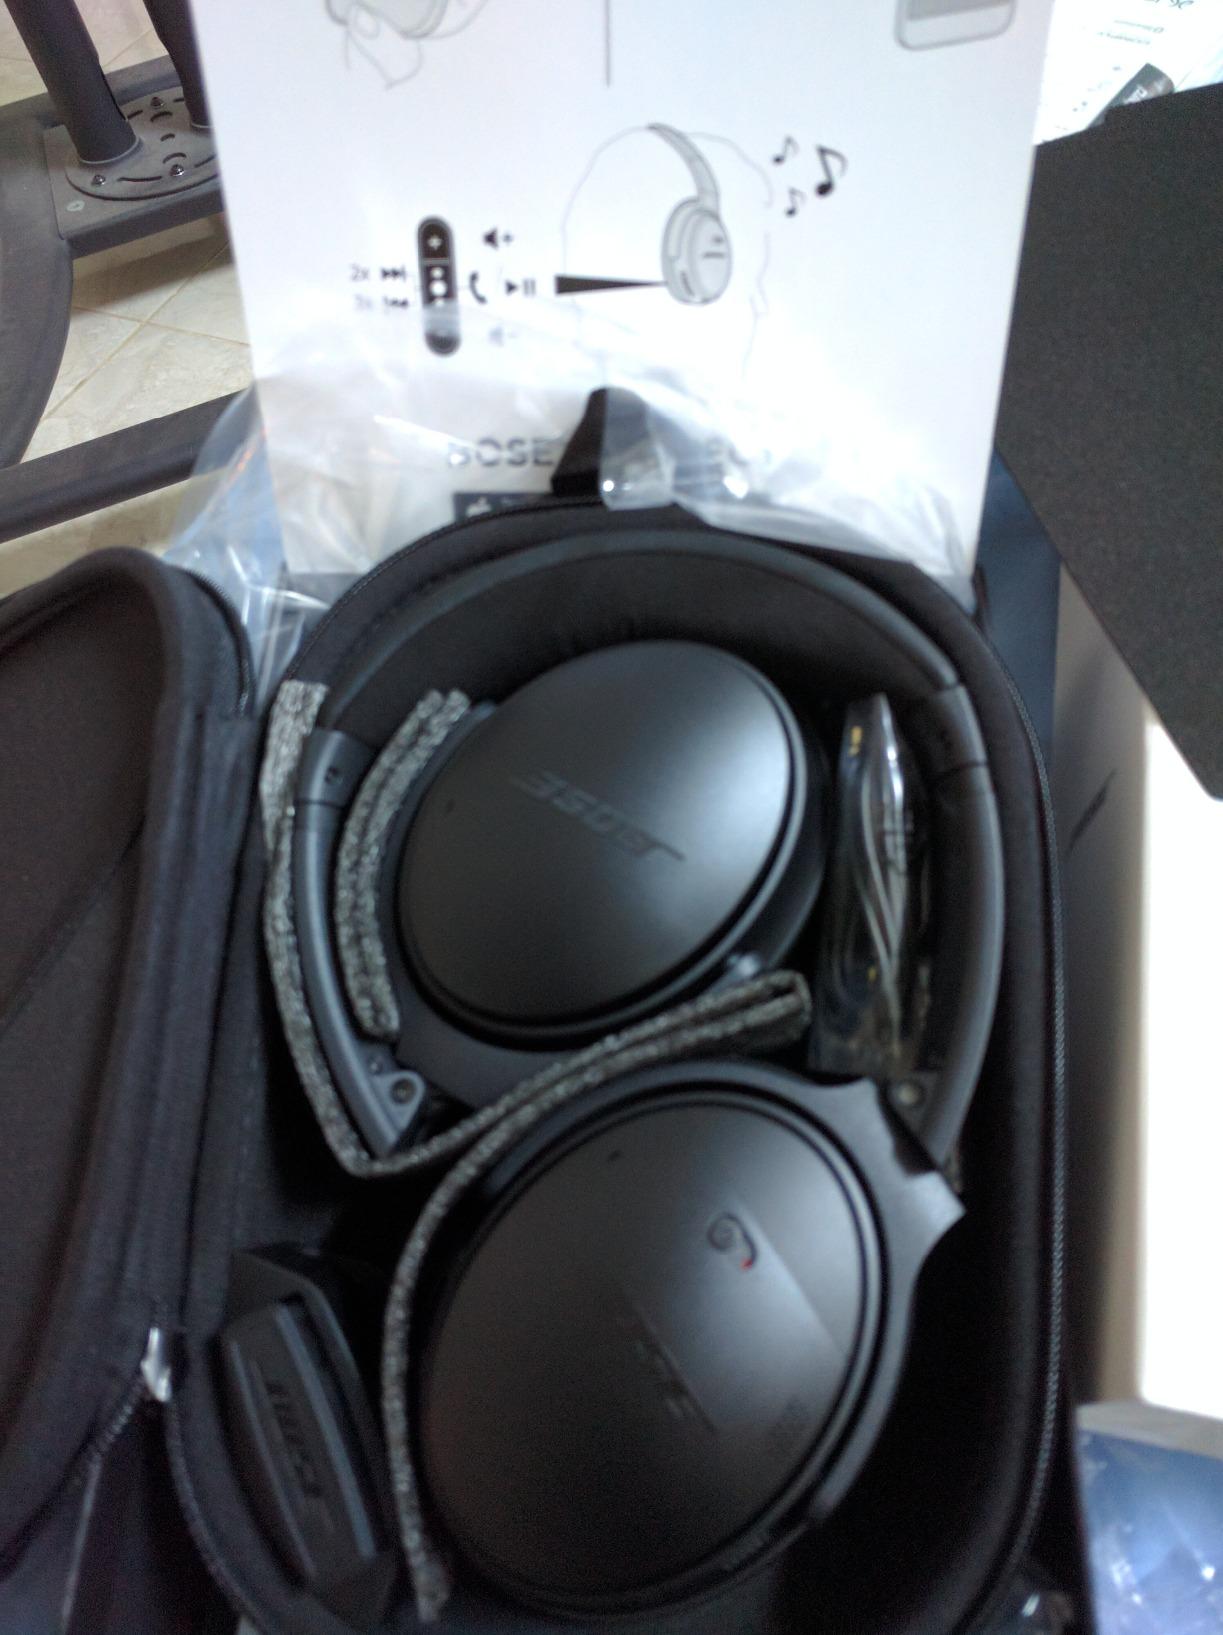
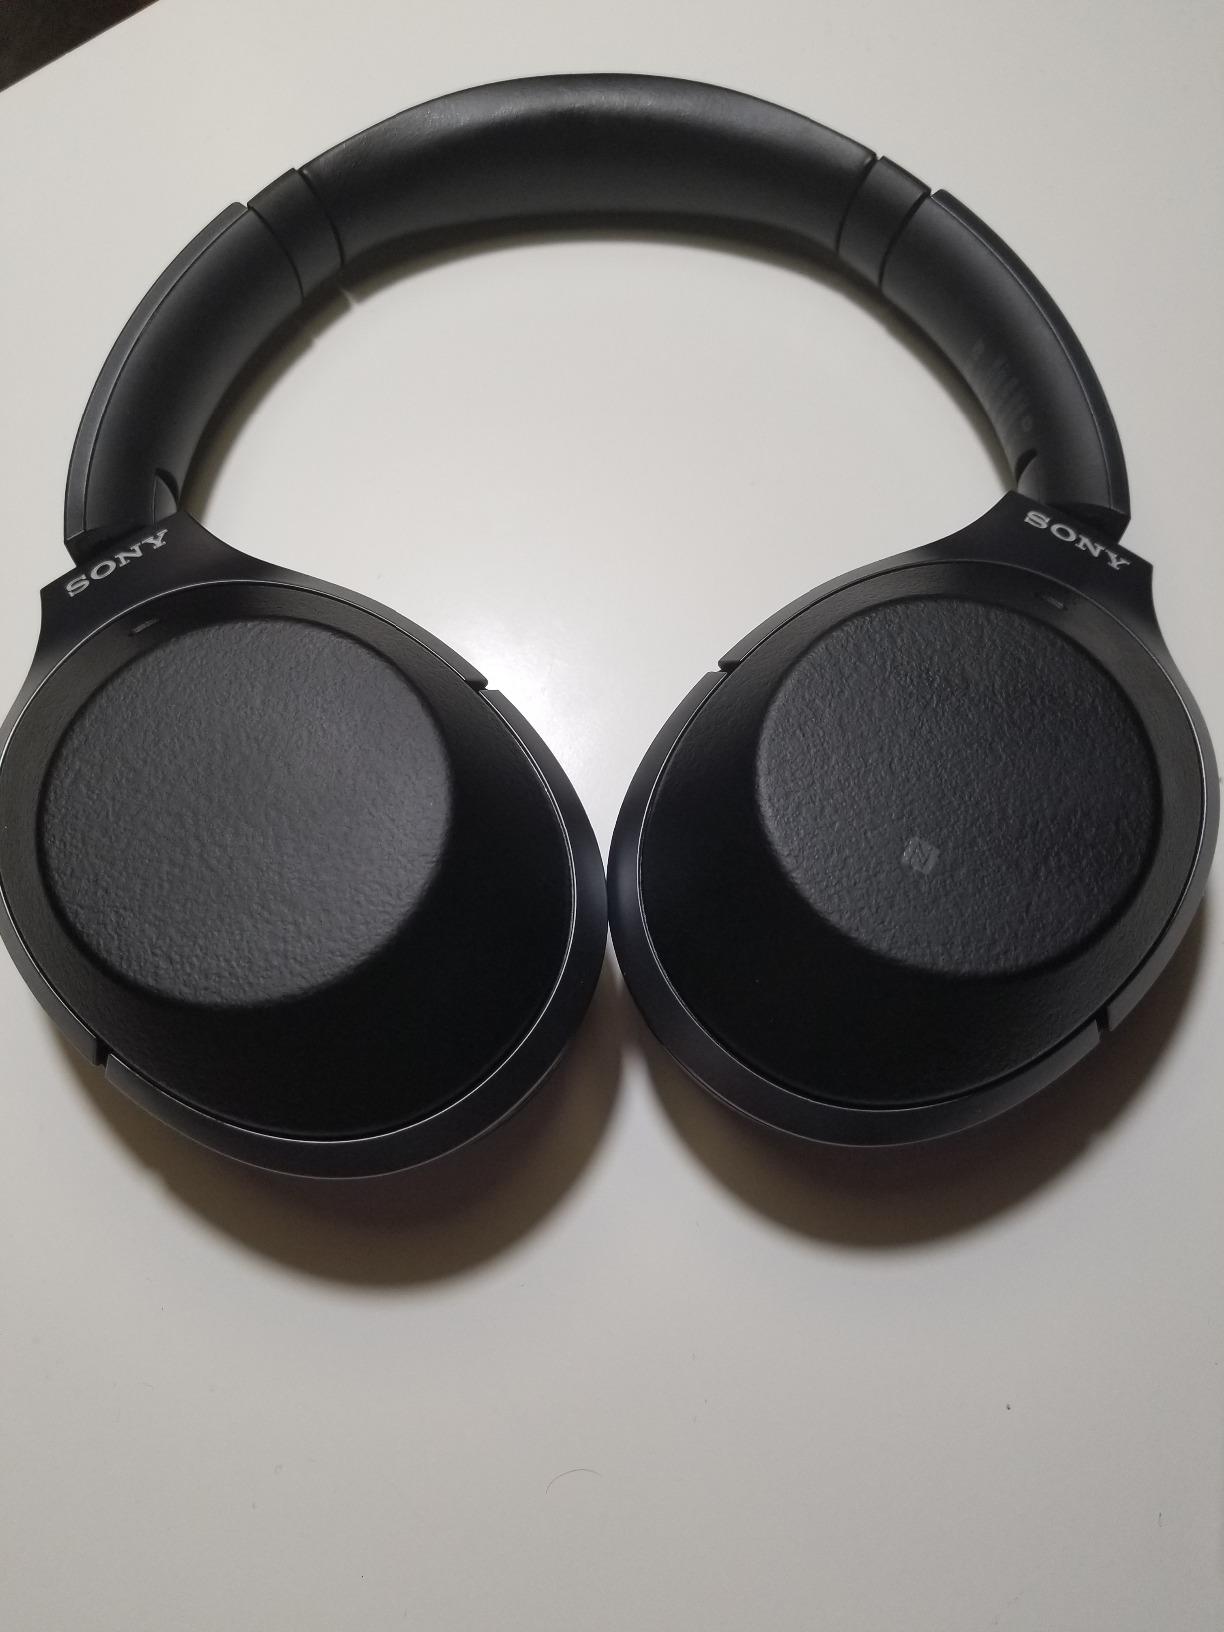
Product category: headphones
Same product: no